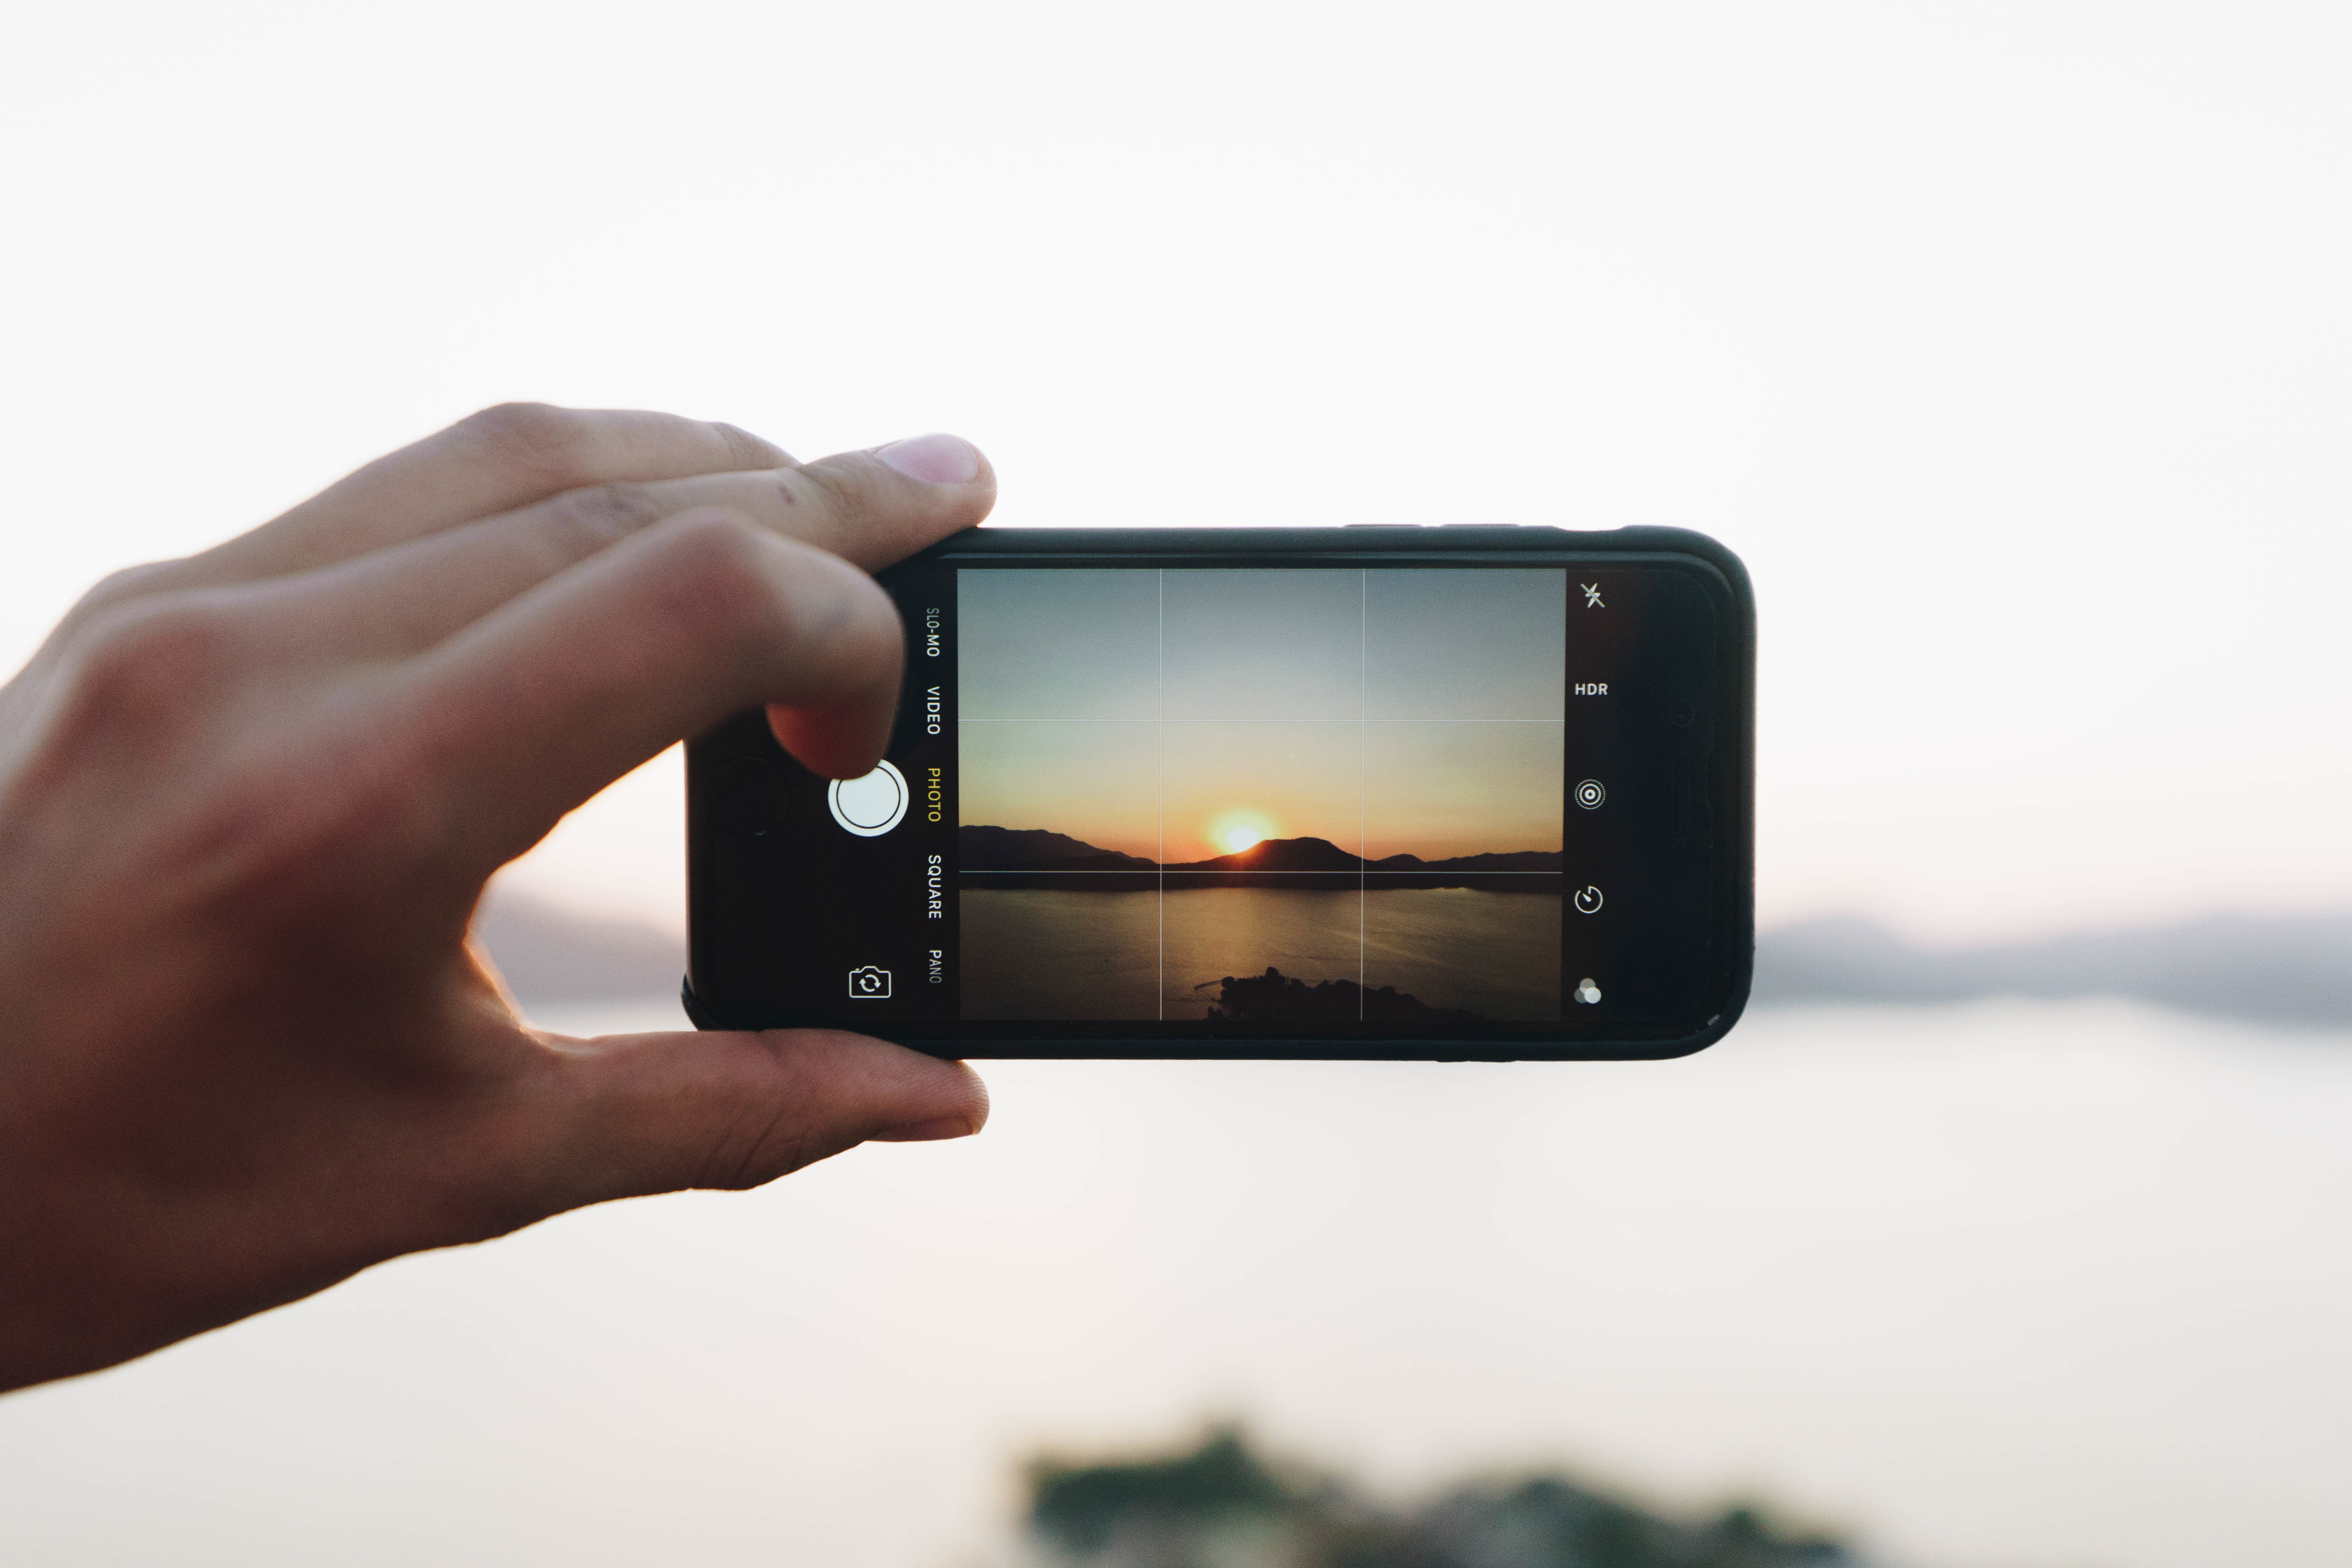
iphone, smartphone, hand, person, technology, telephone, gadget, hold, mobile phone, holding, brand, product, electronics, design, multimedia, portable communications device, communication device